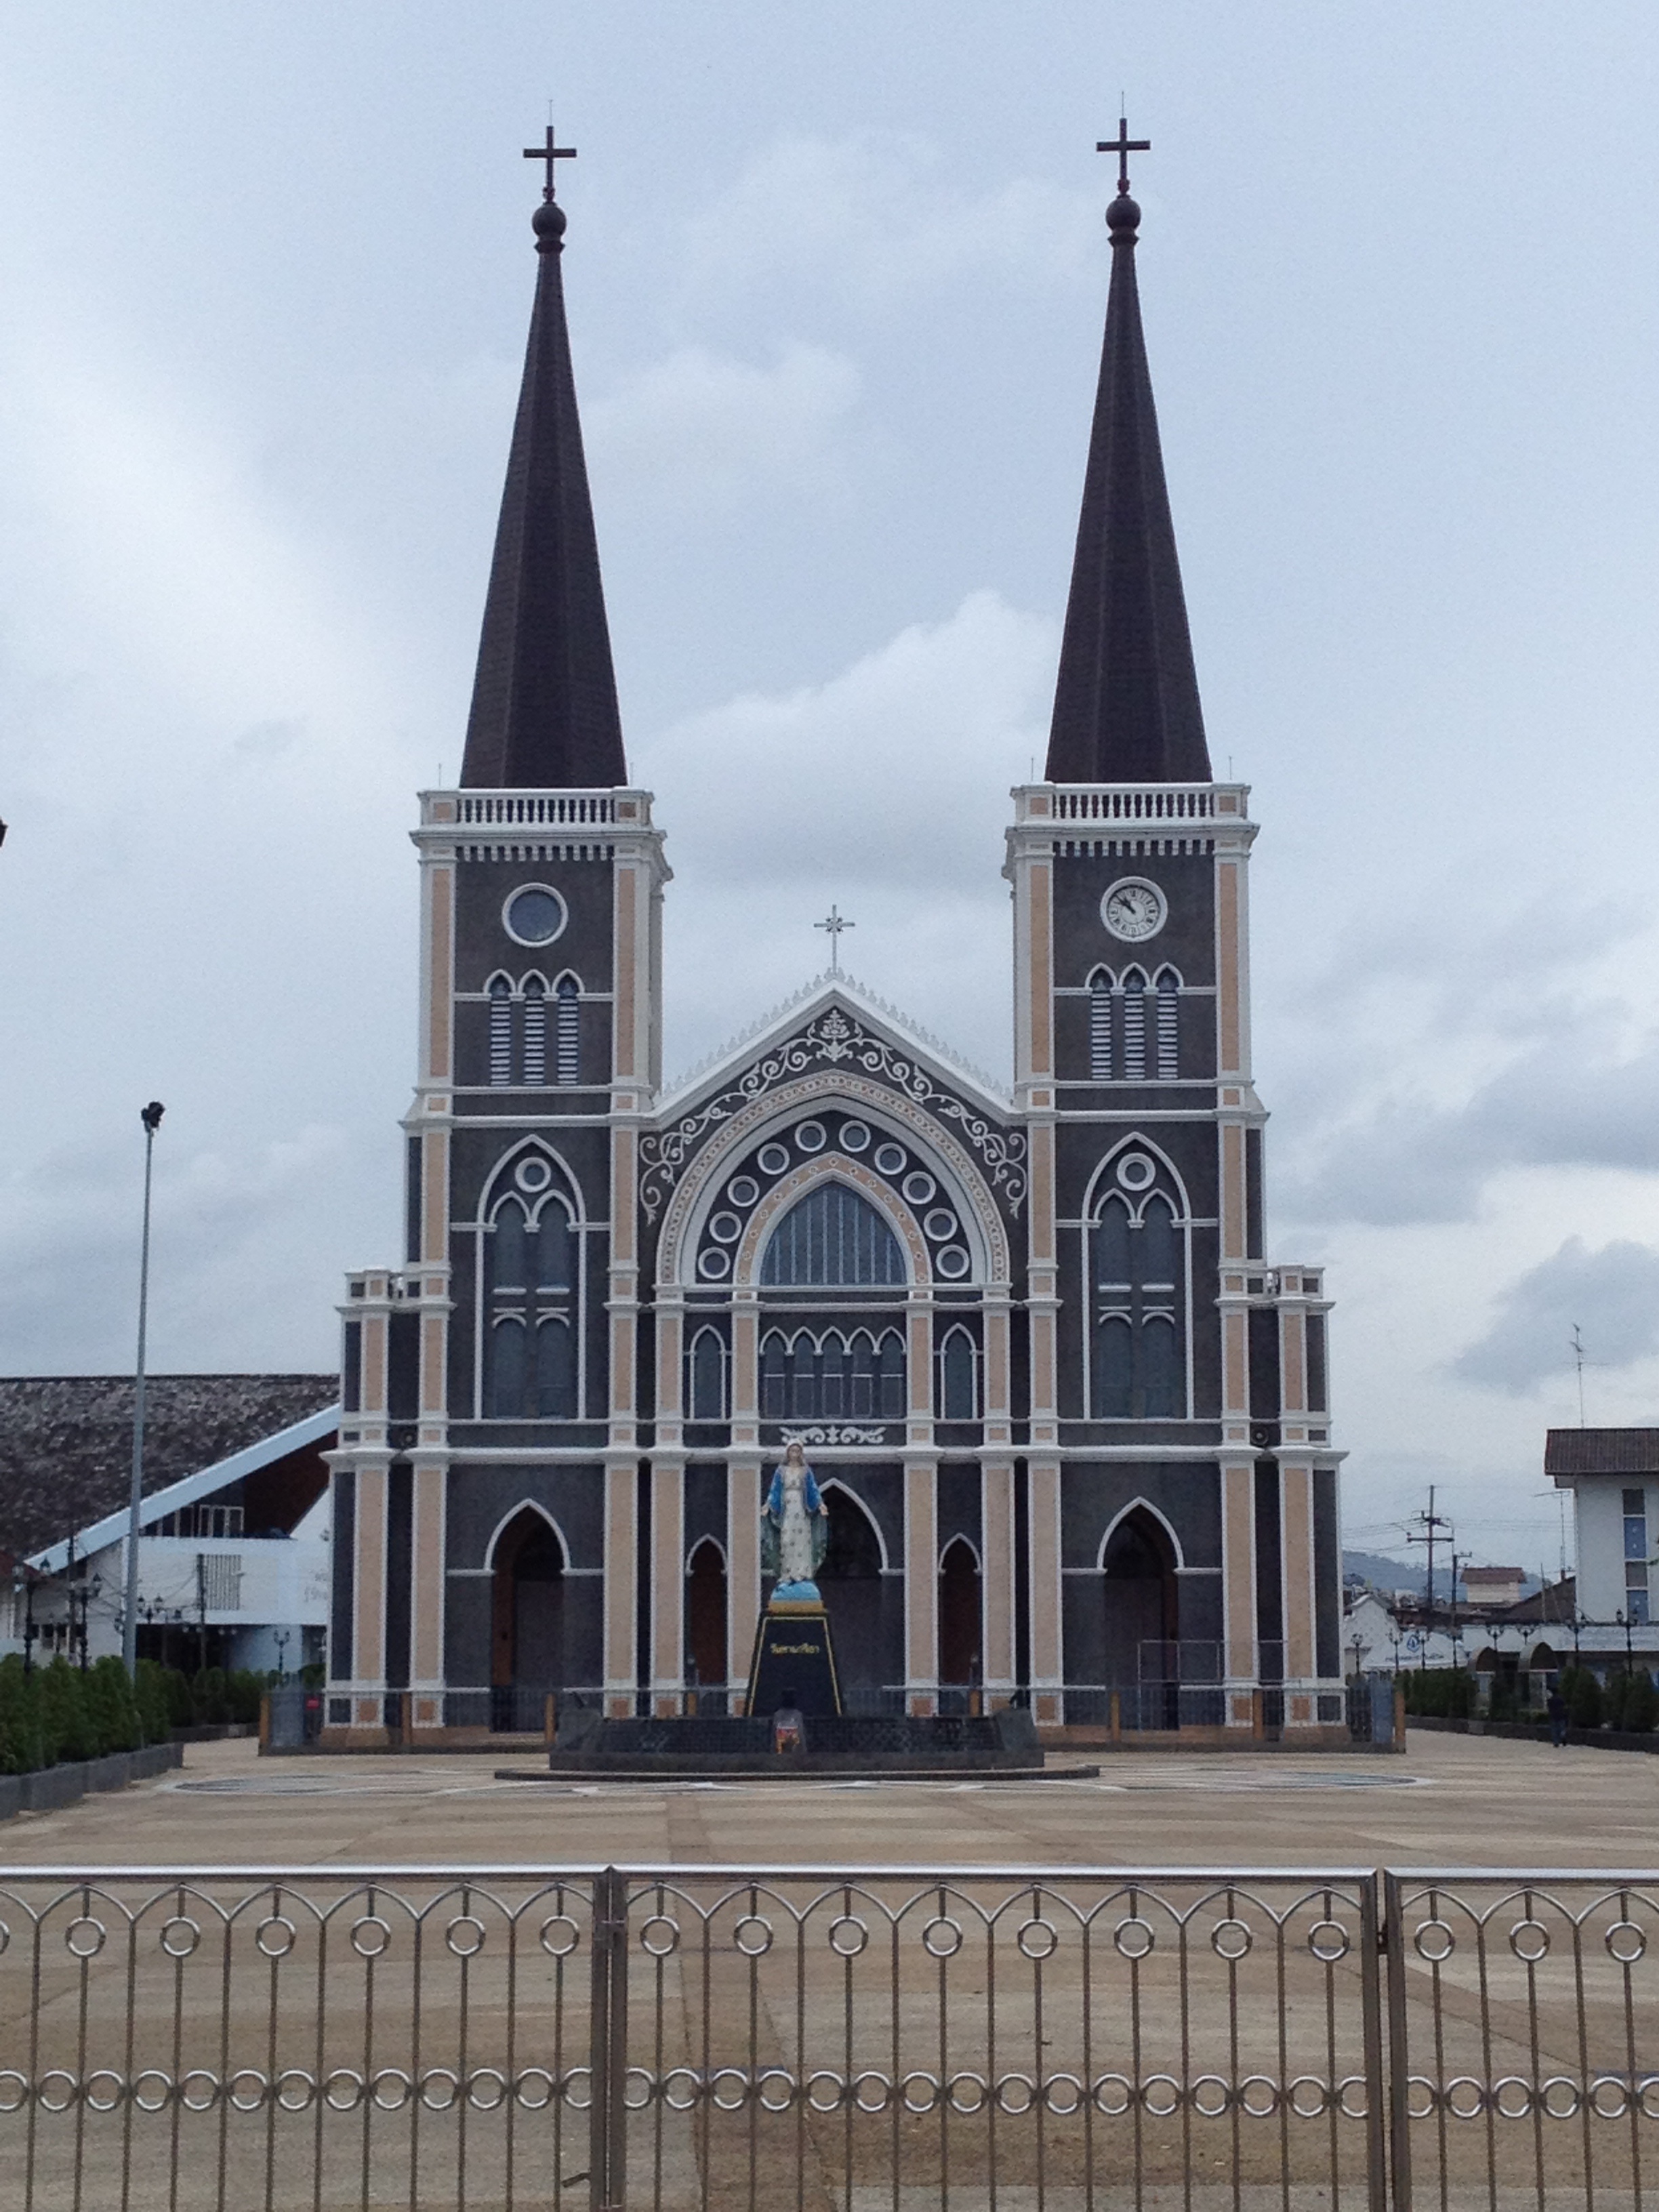
architecture, building, religion, landmark, church, cathedral, place of worship, spire, steeple, church of christ